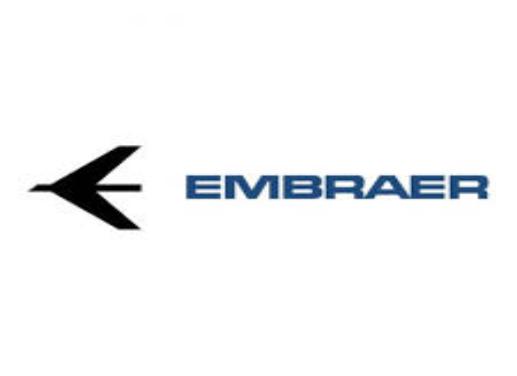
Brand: Embraer
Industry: Transportation